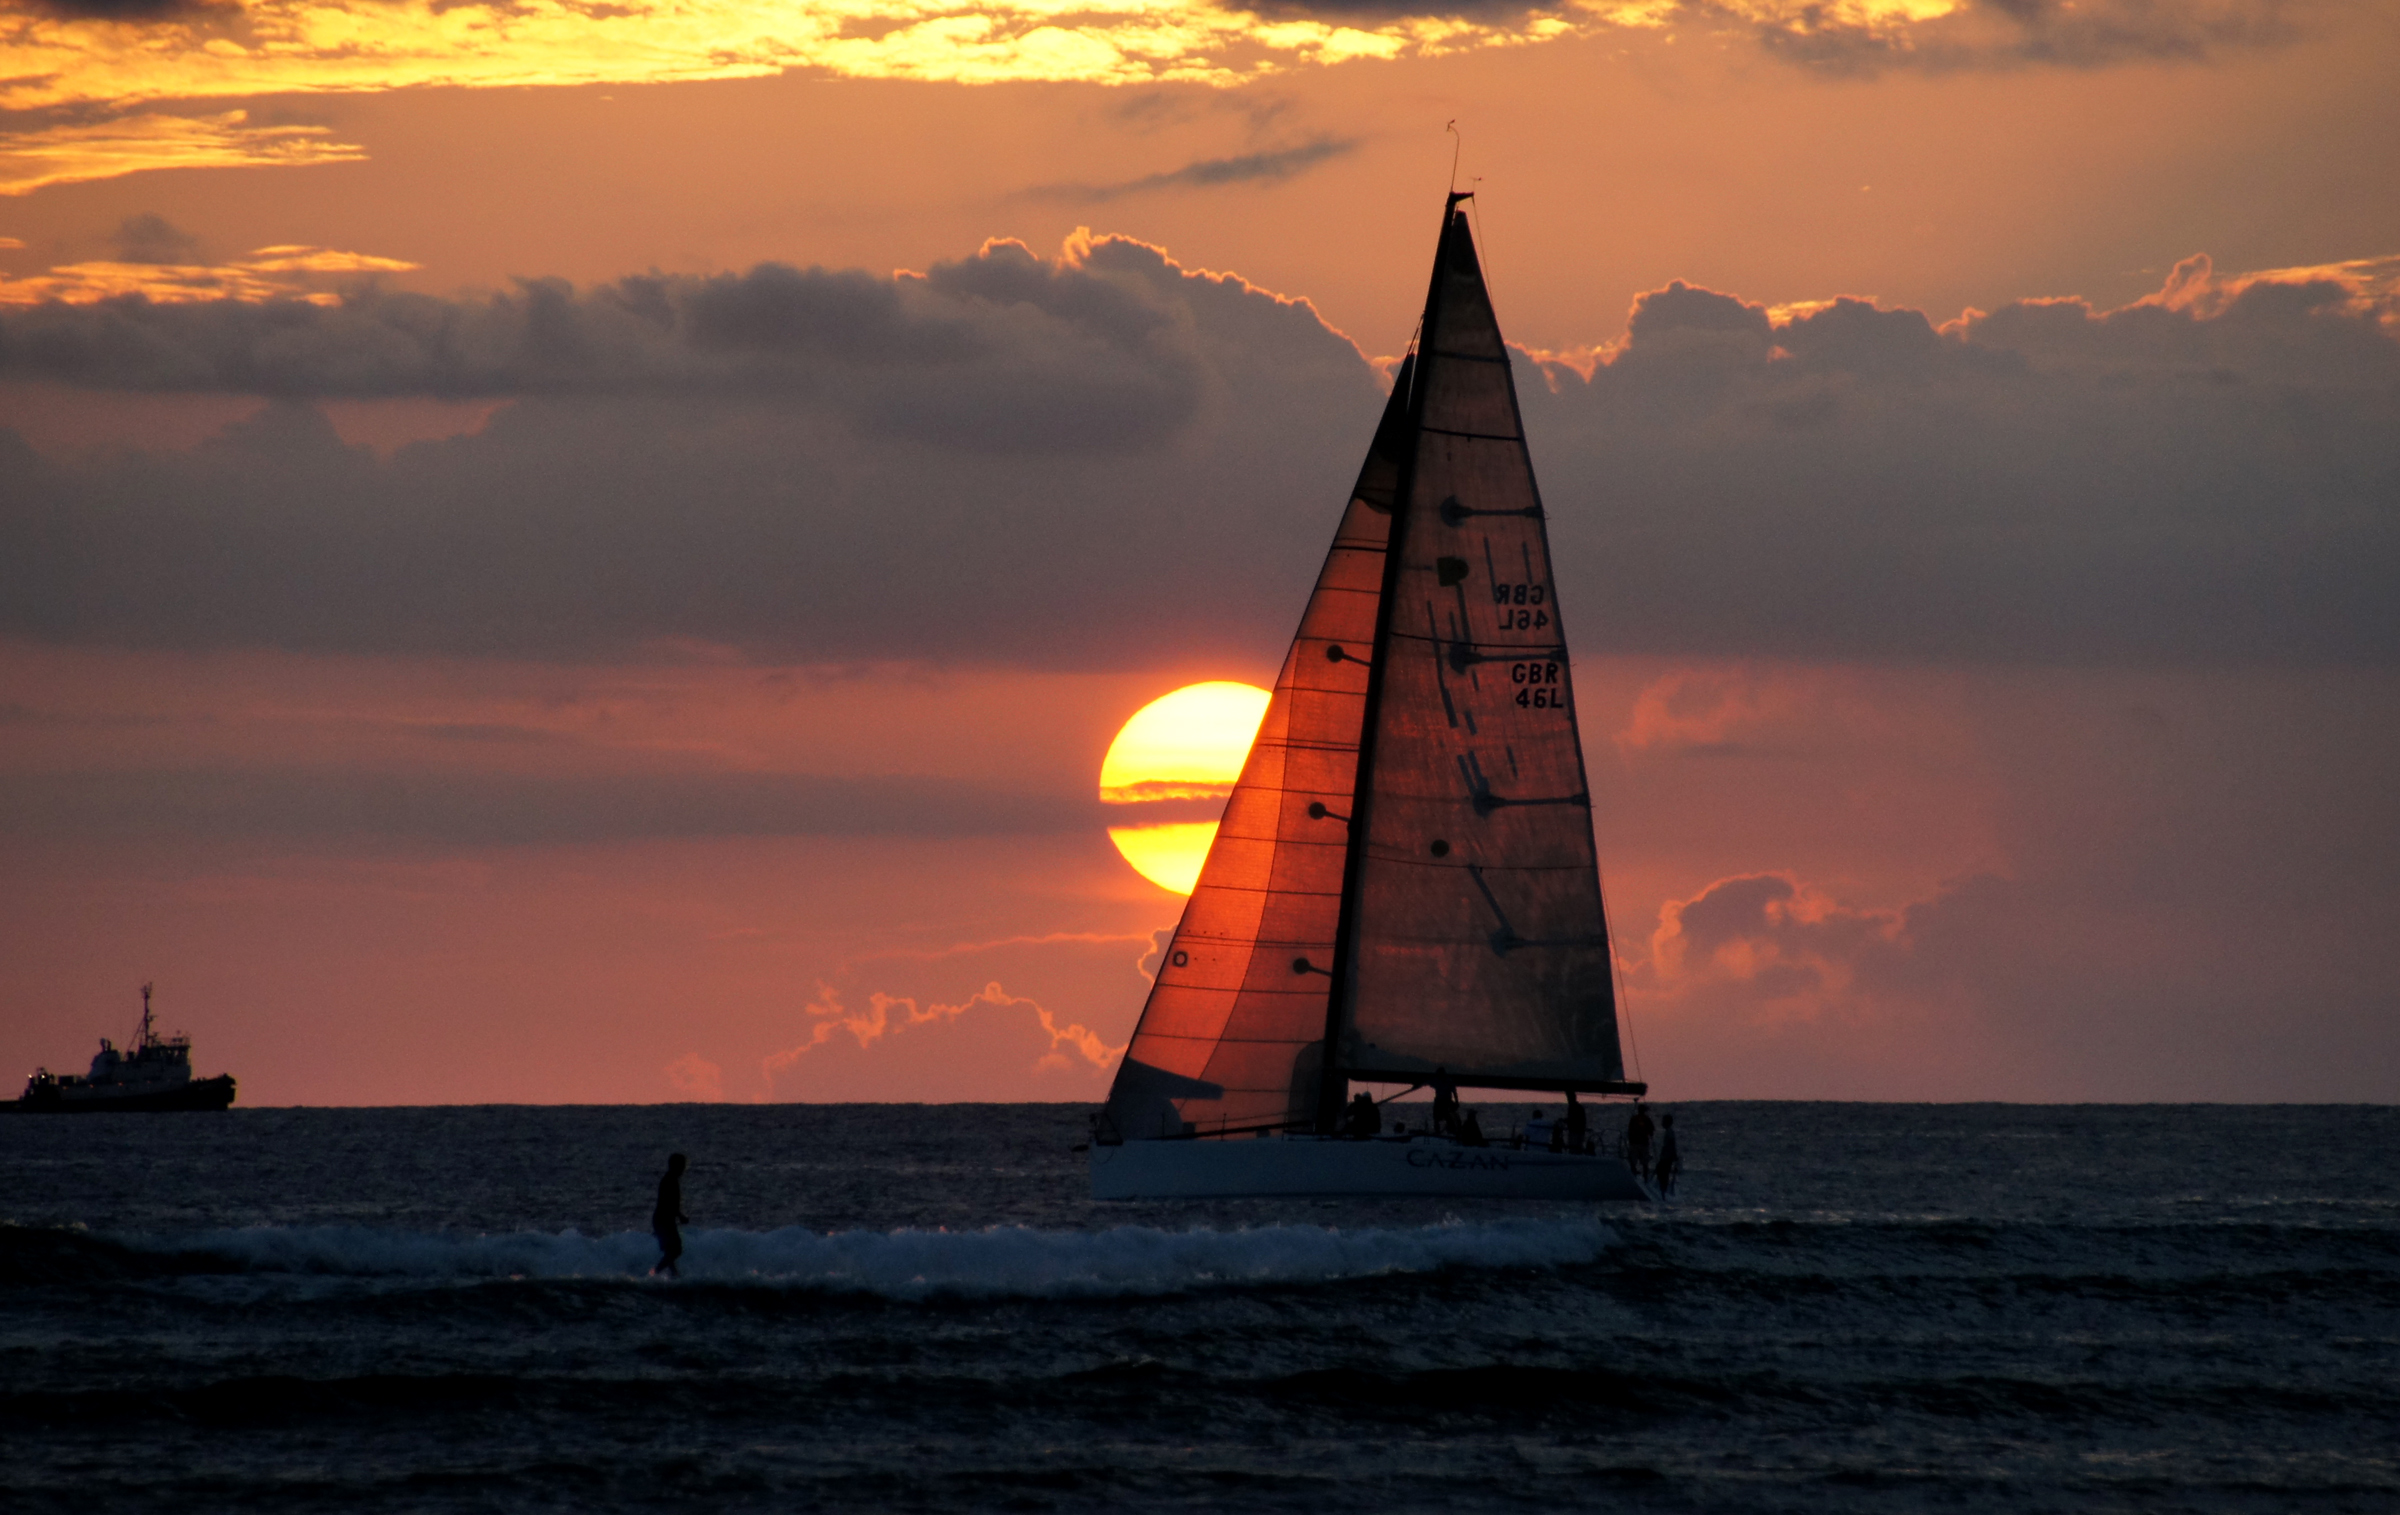
beach, sea, coast, ocean, horizon, cloud, sun, sunrise, sunset, boat, sunlight, wave, dawn, dusk, evening, vehicle, tower, sailing, bay, sailboat, sail, wow, sonyalpha, pacificisland, pacificislands, sonydslra580, honolulu, tamron18270mmpzd, sailsinthesunset, top20sunsets, sailing ship, afterglow